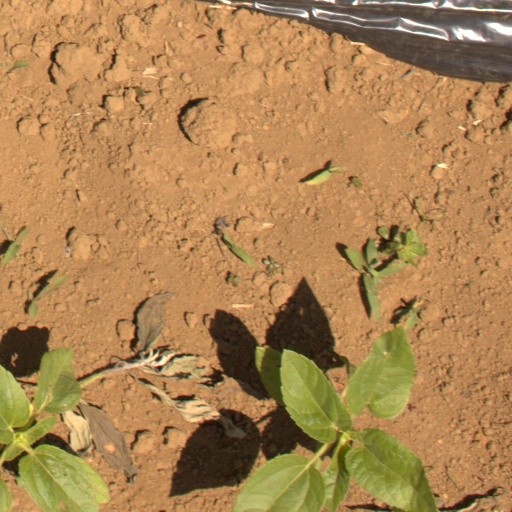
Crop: Jerusalem artichoke